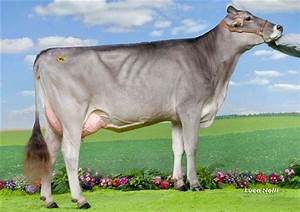
Label: mucca